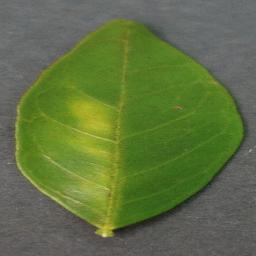
Label: Orange___Haunglongbing_(Citrus_greening)